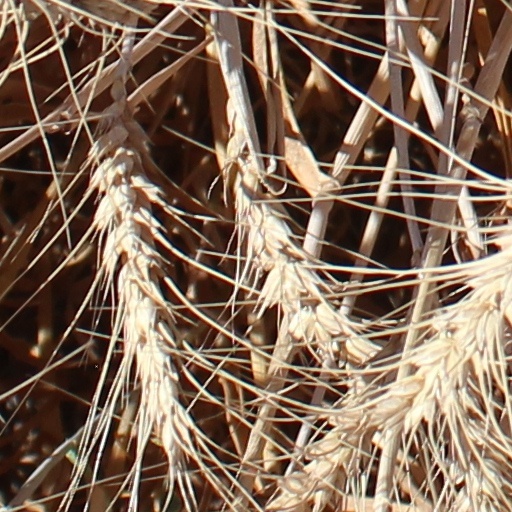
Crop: wheat